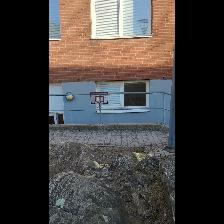
Label: NonHuman